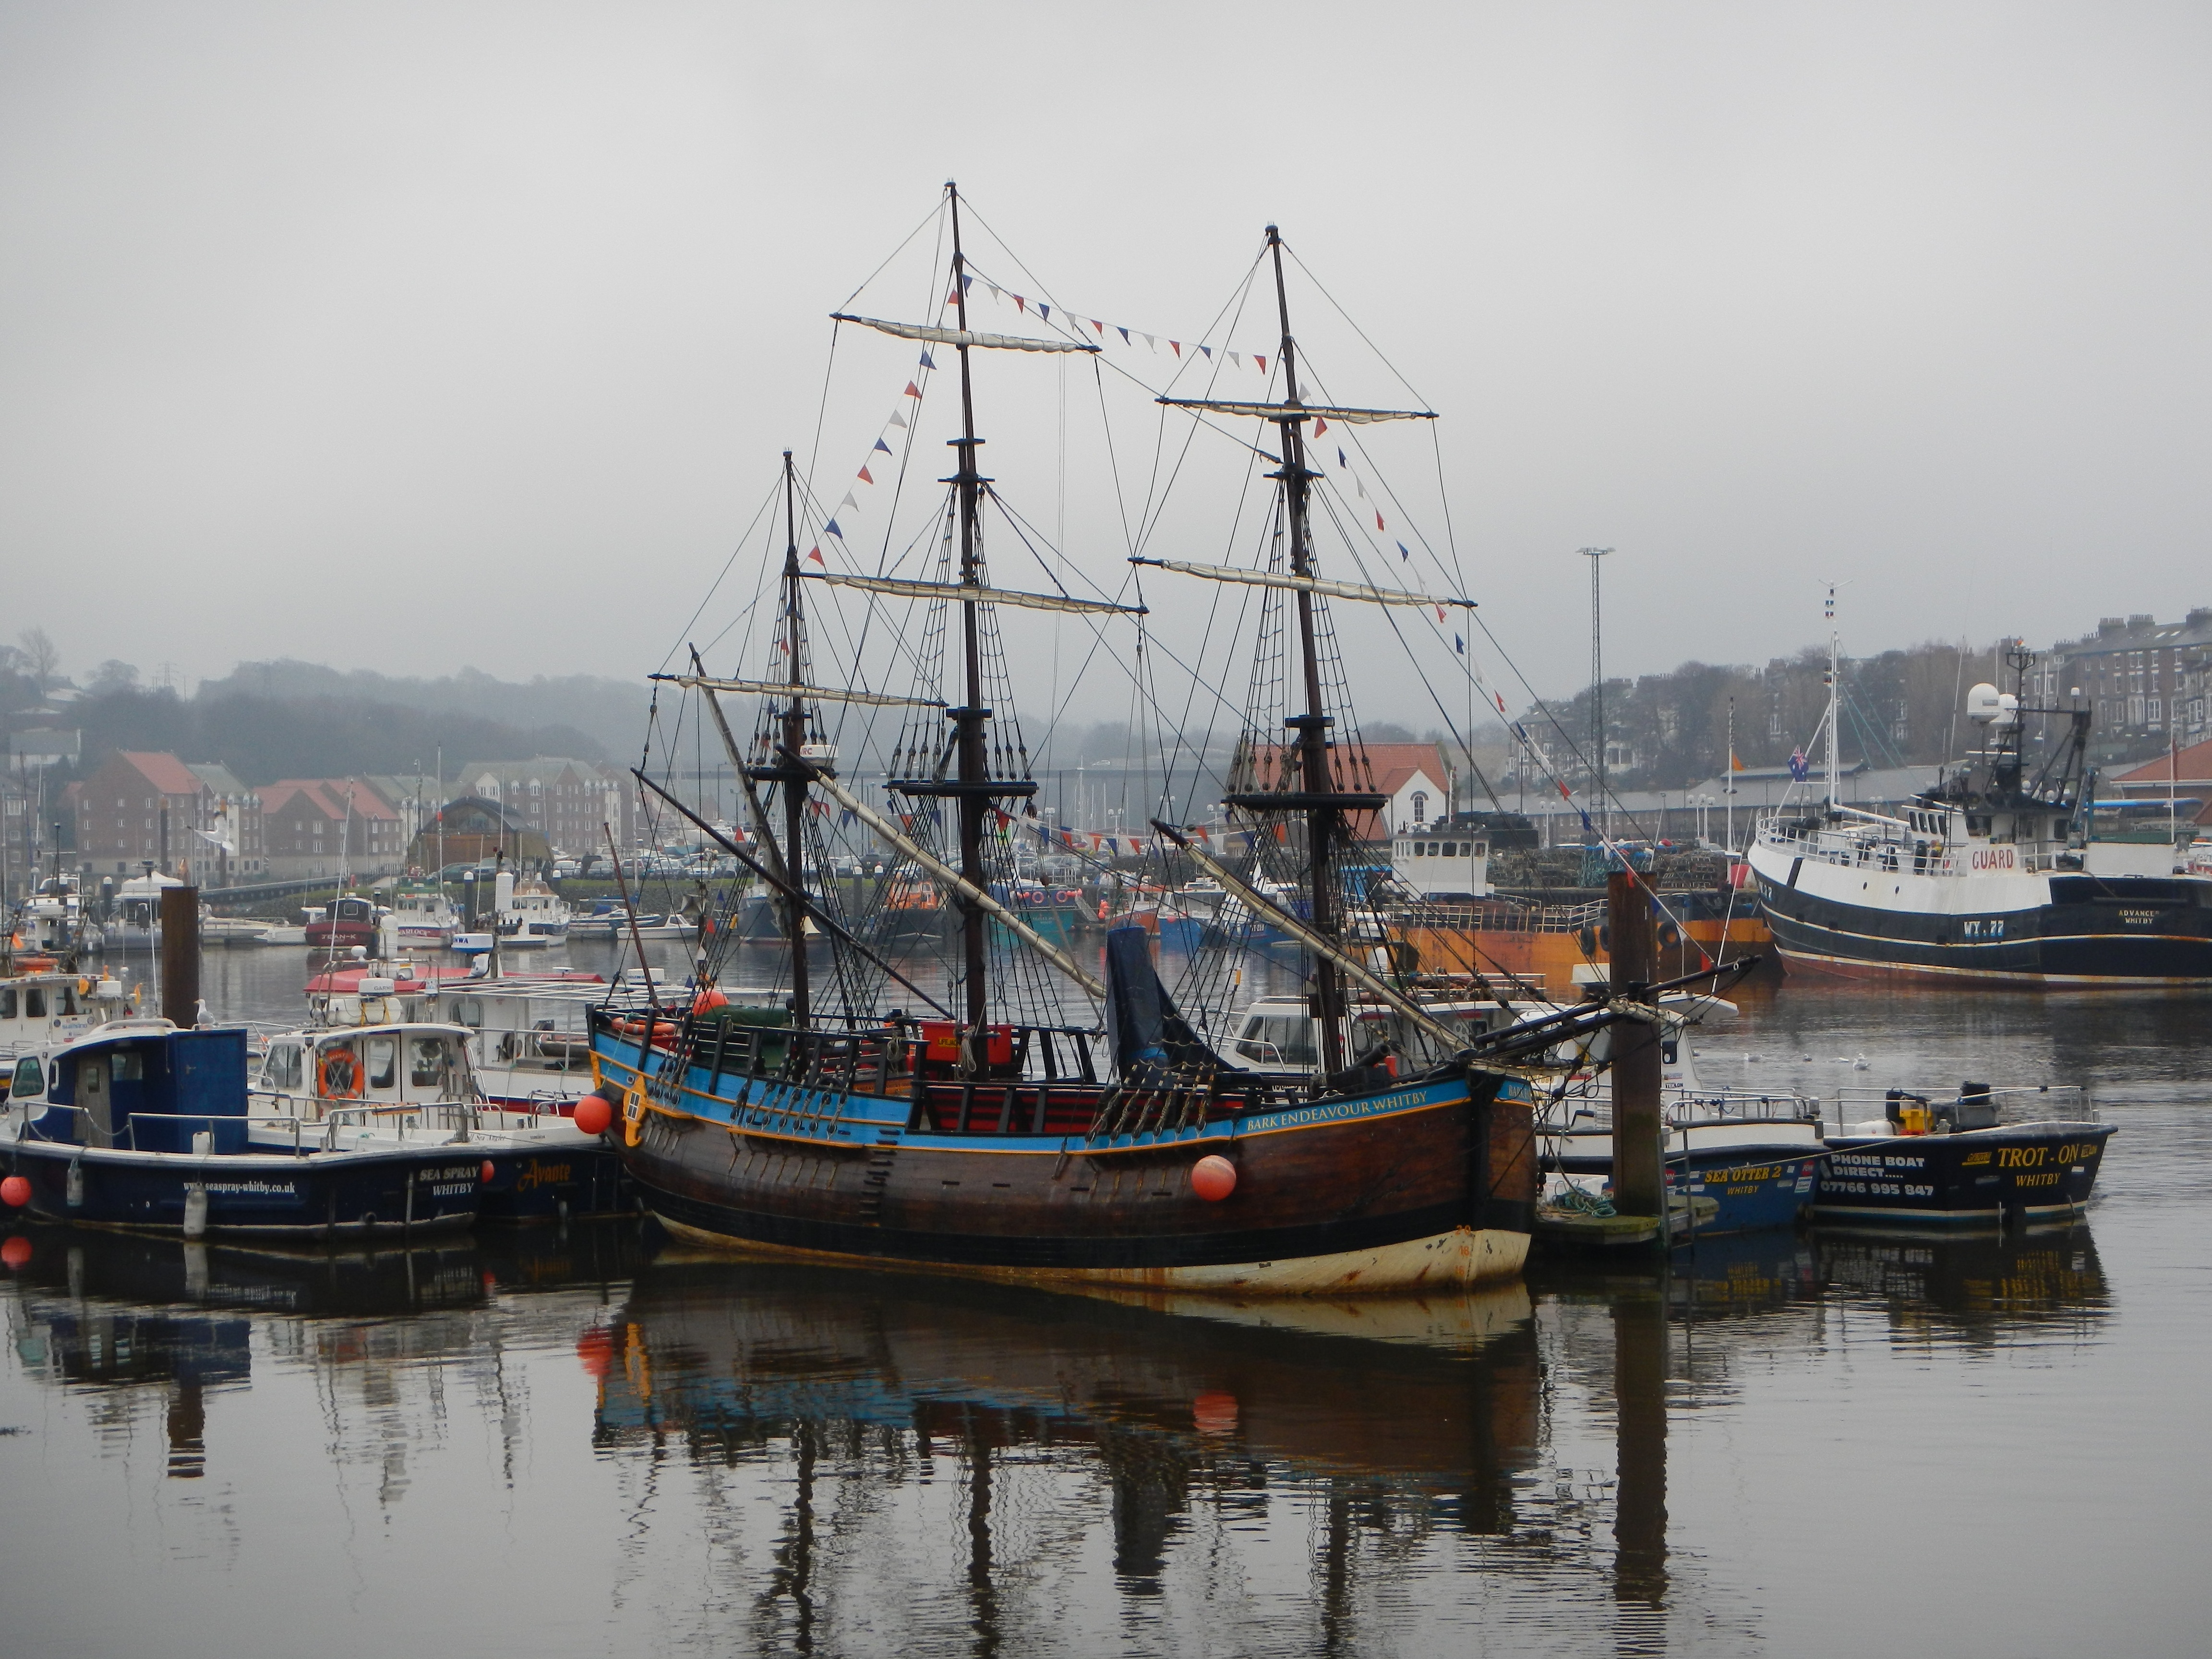
sea, water, fog, boat, ship, vehicle, mast, bay, harbor, port, england, sailing vessel, watercraft, barque, sailing ship, fishing vessel, fishing boats, tall ship